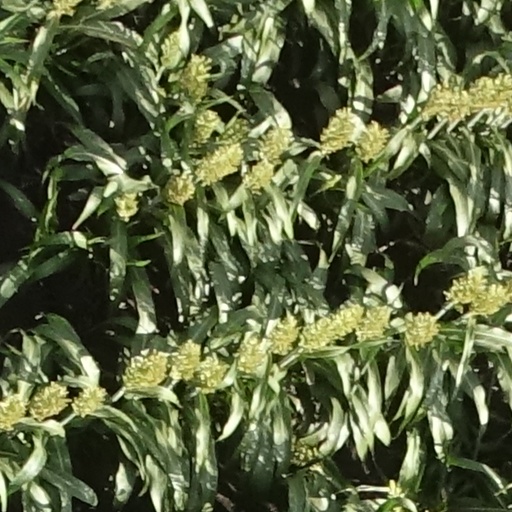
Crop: sorghum